Knowlton Circles

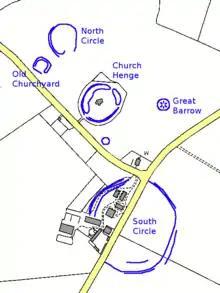
Map of the Knowlton Circles henge complex

Knowlton church stands in the middle of the henge, and symbolises the transition from pagan to Christian worship. Early Christian activity at Knowlton is indicated by a mid-to-late Anglo-Saxon inhumation cemetery which was discovered to the east of Church Henge in 1958. Excavations located sixteen burials within chalk-cut graves, some aligned east-west. The earliest parts of the church are the 12th century chancel and nave and there are 15th and 18th century additions and alterations. In the 18th century the roof fell in and the church was abandoned.